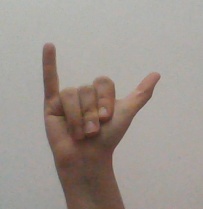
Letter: ya